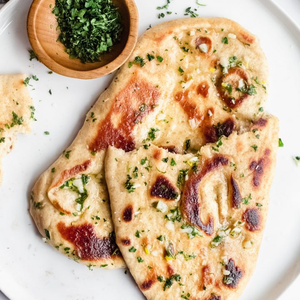
Dish: naan